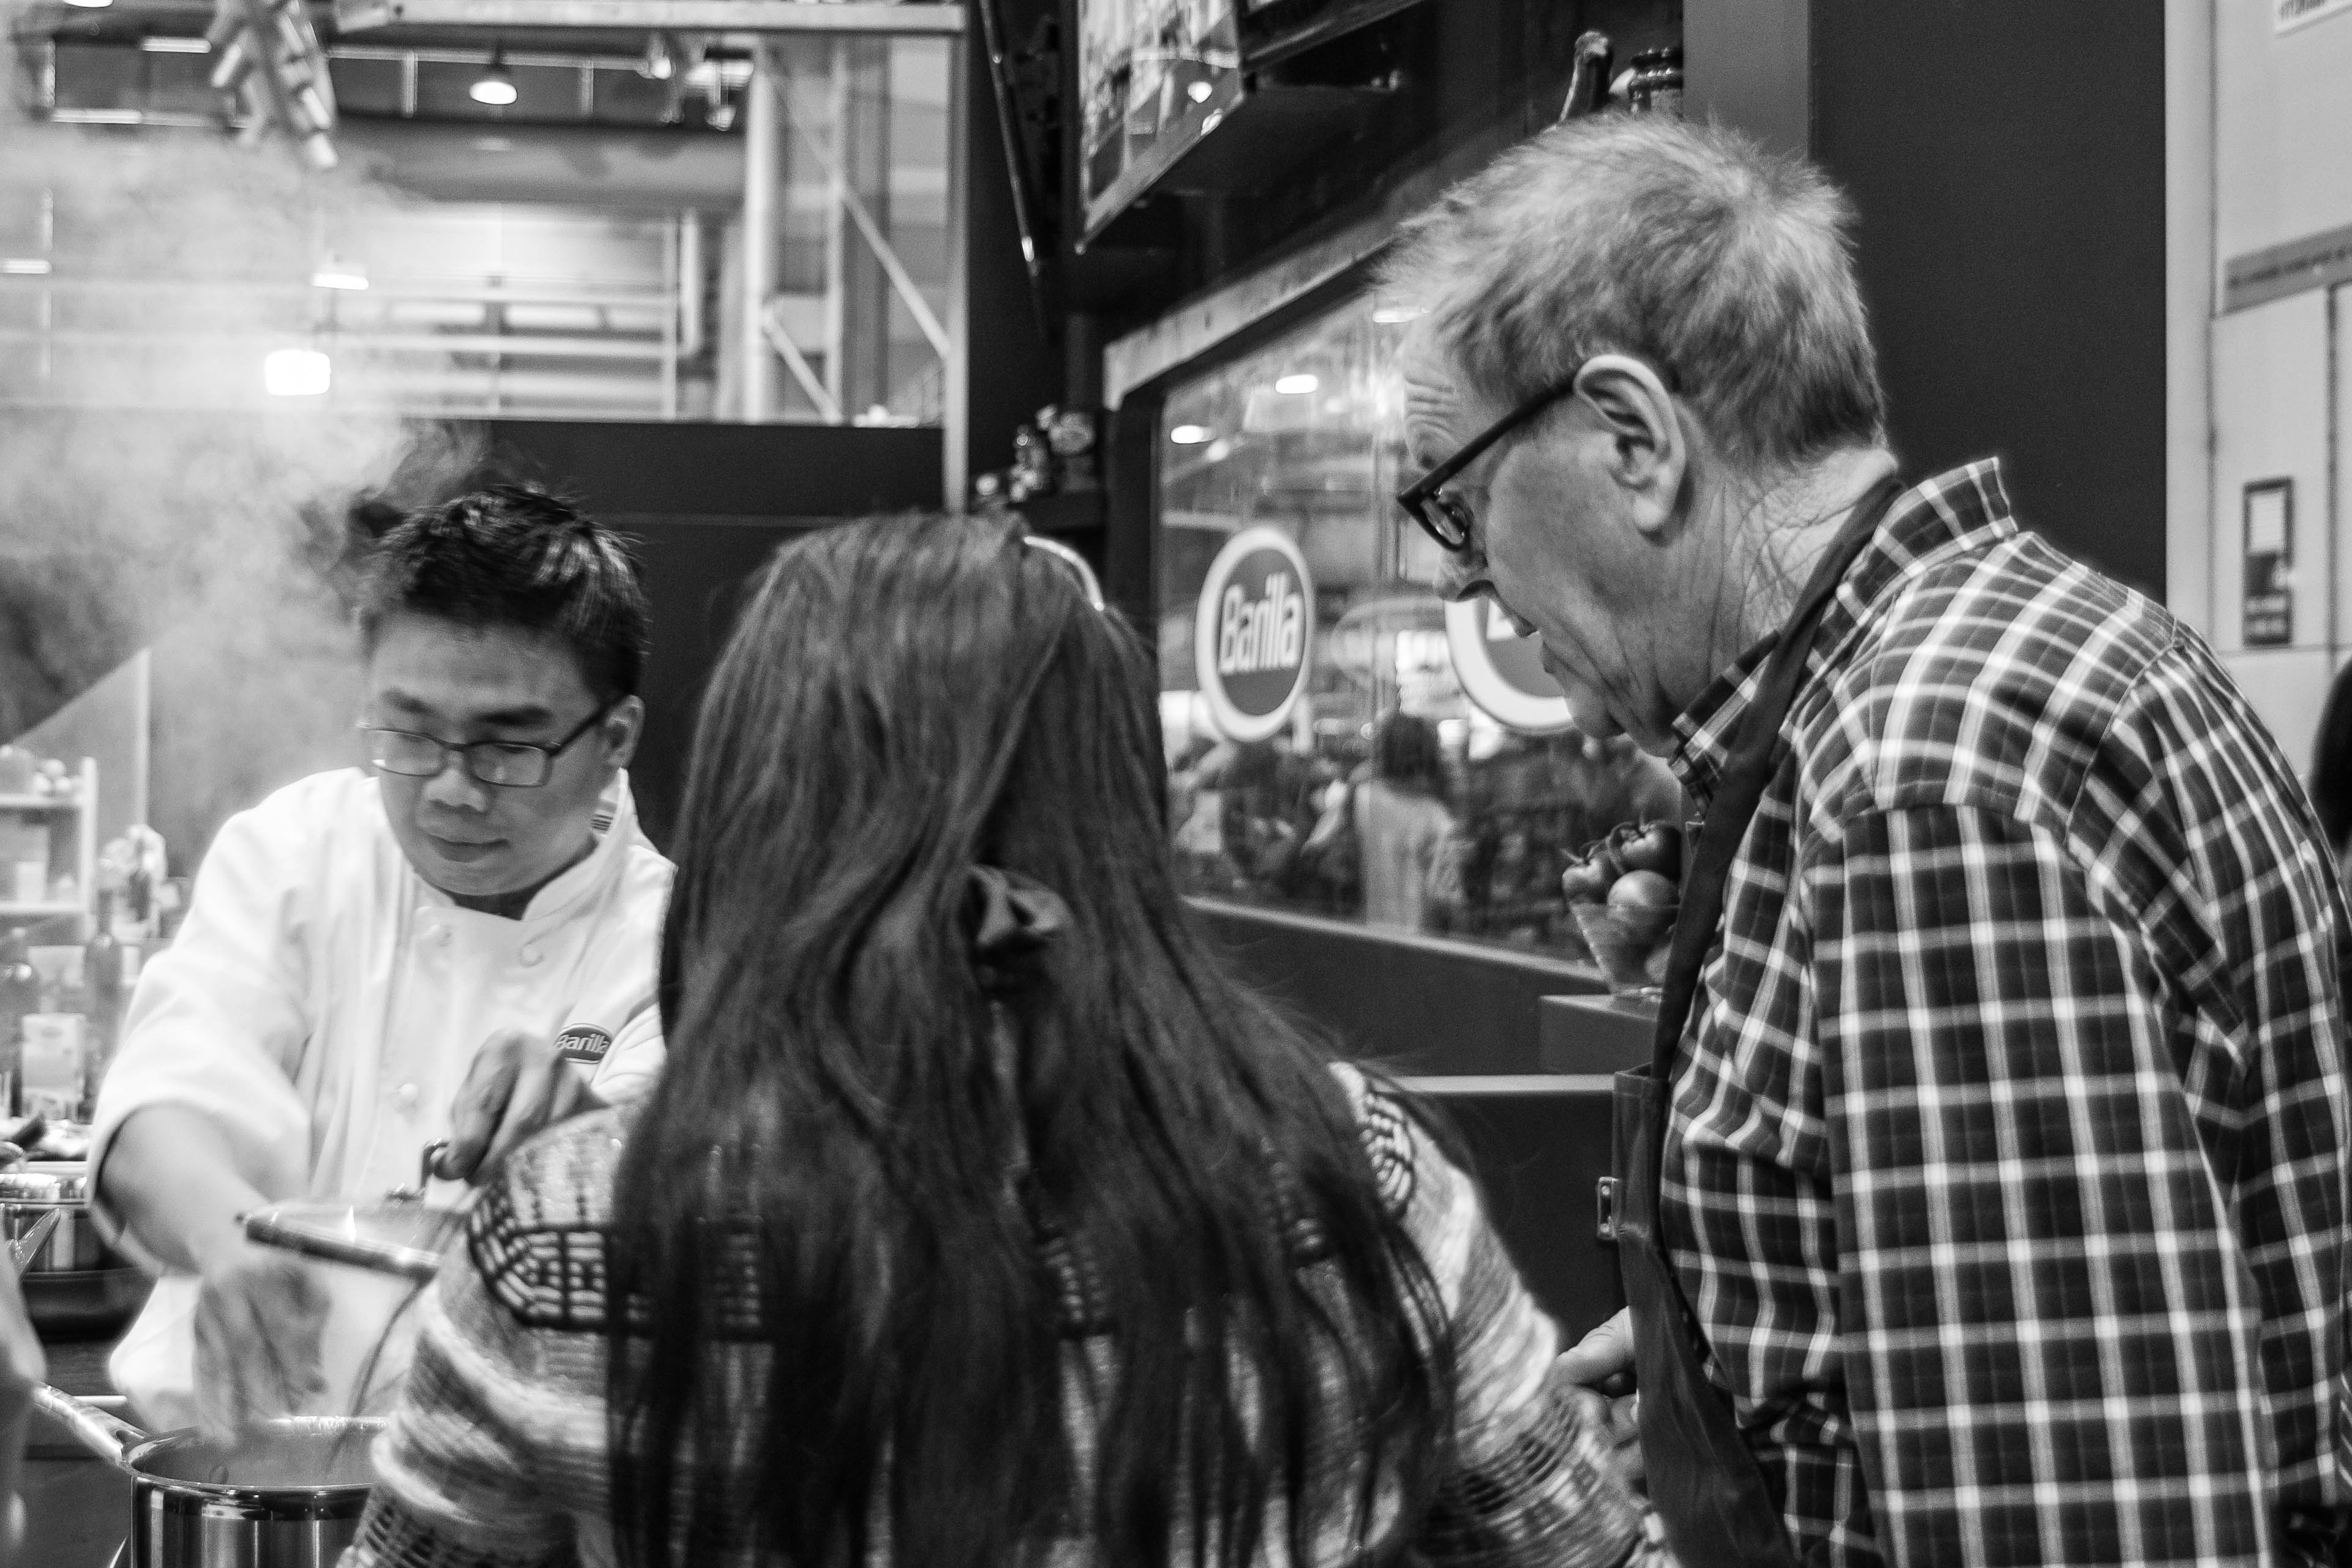
black and white, people, road, street, crowd, cooking, monochrome, blackandwhite, photograph, foodfair, monochrome photography